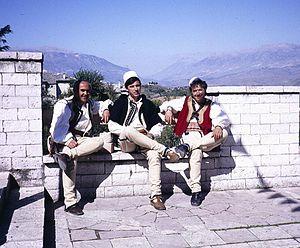
Le Festival folklorique national de Gjirokastër est un festival artistique organisé tous les cinq ans au château de Gjirokastër à Gjirokastër, dans le sud de l'Albanie. Le festival a eu lieu pour la première fois en 1968 et est considéré comme un événement important dans la culture albanaise. Le festival met en valeur la musique, les costumes et les danses traditionnelles de l'Albanie et des territoires albanais à travers les Balkans et l'Italie du sud. Le festival de Gjirokastër poursuit la tradition des festivals folkloriques commencé à Tirana en 1949.